2015 WTA Finals

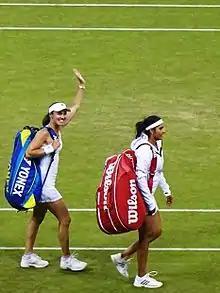
Martina Hingis and Sania Mirza won Wimbledon in 2015.

On 14 July, Martina Hingis and Sania Mirza became the first doubles players to qualify for the Championships.